Verotika

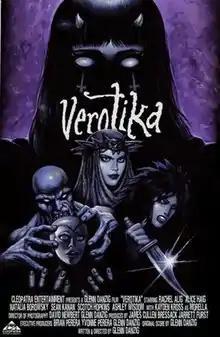
Promotional release poster

Verotika is a 2019 American anthology horror film written by Glenn Danzig, Bridgid Ryan, and Greg L Smith, directed and scored by Glenn Danzig. Based on a line of comic books published by Danzig's company Verotik, the film stars Rachel Alig, Alice Haig, Natalia Borowsky, Sean Kanan, Scotch Hopkins, Ashley Wisdom, and Kayden Kross.